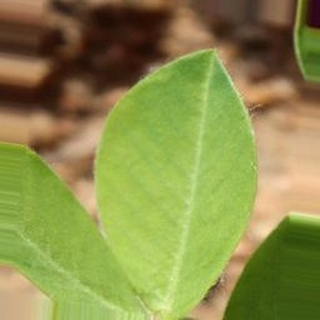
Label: healthy_groundnut